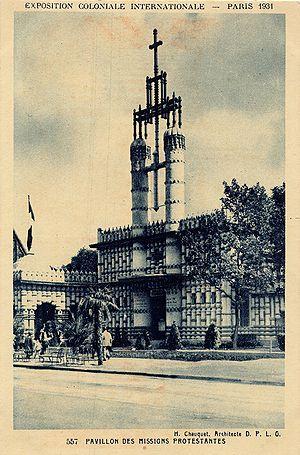
Pavillon des Missions Protestantes à l'Exposition Coloniale de PARIS en 1931
L’Exposition coloniale internationale s'est tenue à Paris du 6 mai au 15 novembre 1931, à la porte Dorée et sur le site du bois de Vincennes, pour présenter les produits et réalisations de l'ensemble des colonies et des dépendances d'outre-mer de la France, ainsi que celles des principales puissances coloniales, à l'exception notable du Royaume-Uni, au sein de pavillons rappelant l'architecture de ces territoires, notamment d'Afrique noire, de Madagascar, d'Afrique du Nord, d'Indochine, de Syrie et du Liban.